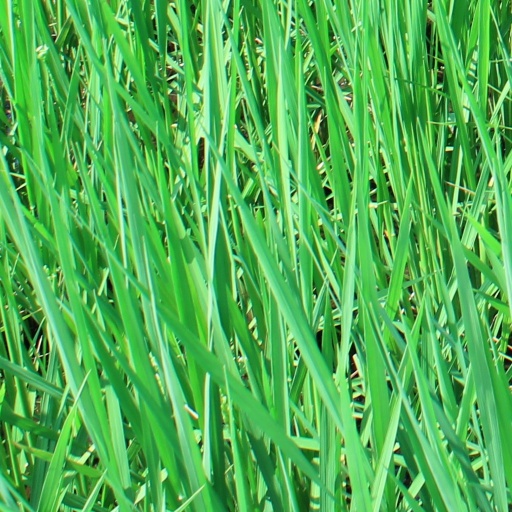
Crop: rice